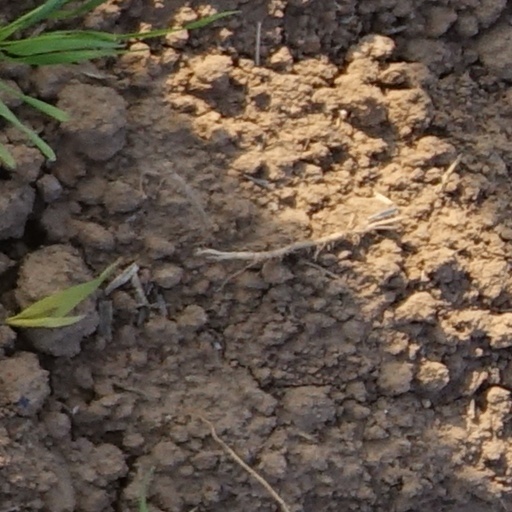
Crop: wheat